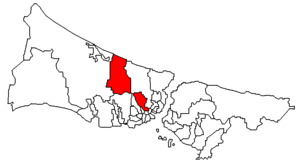
Gaziosmanpaşa est un district d'Istanbul, Turquie, sur la rive européenne du Bosphore. Avec une population de plus d'un million de personnes, c'est un des districts les plus peuplés. Sa superficie, extrêmement étendue, est de 217.